Ottoman Baroque architecture

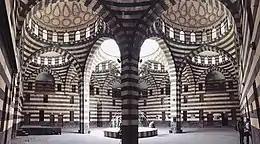
Khan As'ad Pasha in Damascus (1753)

As in the preceding centuries, other palaces were built around Istanbul by the sultan and his family. Previously, the traditional Ottoman palace configuration consisted of different buildings or pavilions arranged in a group, as was the case at Topkapı Palace, the Edirne Palace, the Kavak or Üsküdar Palace (at Salacak), the Tersane Palace, and others. However, at some time during the 18th century there was a transition to palaces consisting of a single block or a single large building. This trend may have been popularized by the sisters of Selim III in the late 18th century.